Electoral district of Bathurst (County)

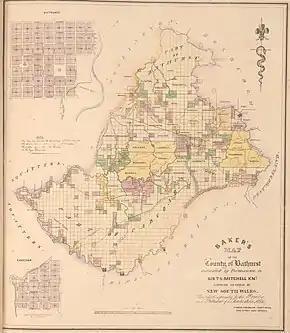
Bathurst county in the 1840s

Bathurst (County) was an electoral district of the Legislative Assembly in the Australian state of New South Wales, named after Bathurst County and including the rural part of the county. The electorate did not include the town of Bathurst which was included in Western Boroughs, until Bathurst was created in 1859. Bathurst (County) was replaced by Carcoar, East Macquarie and West Macquarie in 1859.